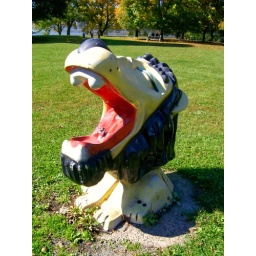
This cute kiddie water fountain is in a small local park off Keuka Lake, NY.